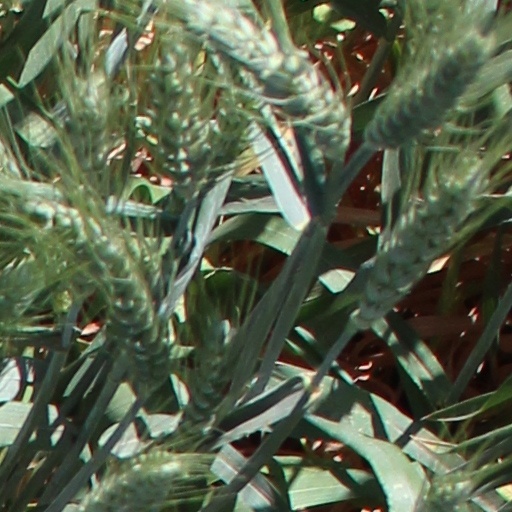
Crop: wheat